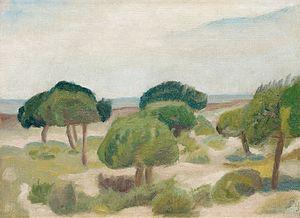
Ivan Aguéli, également connu sous le nom de Sheikh 'Abd al-Hadi Aqhili à la suite de sa conversion à l'Islam, est un peintre et penseur traditionaliste suédois.